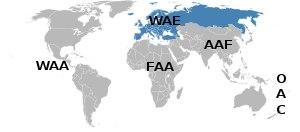
La World Archery Europe anciennement connue sous le nom de European and Mediterranean Archery Union est la fédération continentale gérant le tir à l'arc en Europe reconnue par la World Archery Federation. Son objectif principal est de promouvoir et d'encourager le tir à l'arc à travers l'Europe et le bassin méditerranéen.